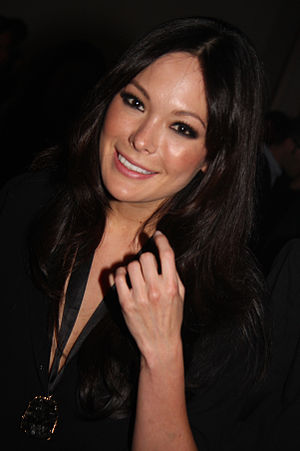
Lindsay Price
Lindsay Price i juni 2009
Lindsay Jaylyn Price er en amerikansk skuespillerinde, som er bedst kendt for sin rolle som Janet Sosna i tv-serien Beverly Hills 90210.